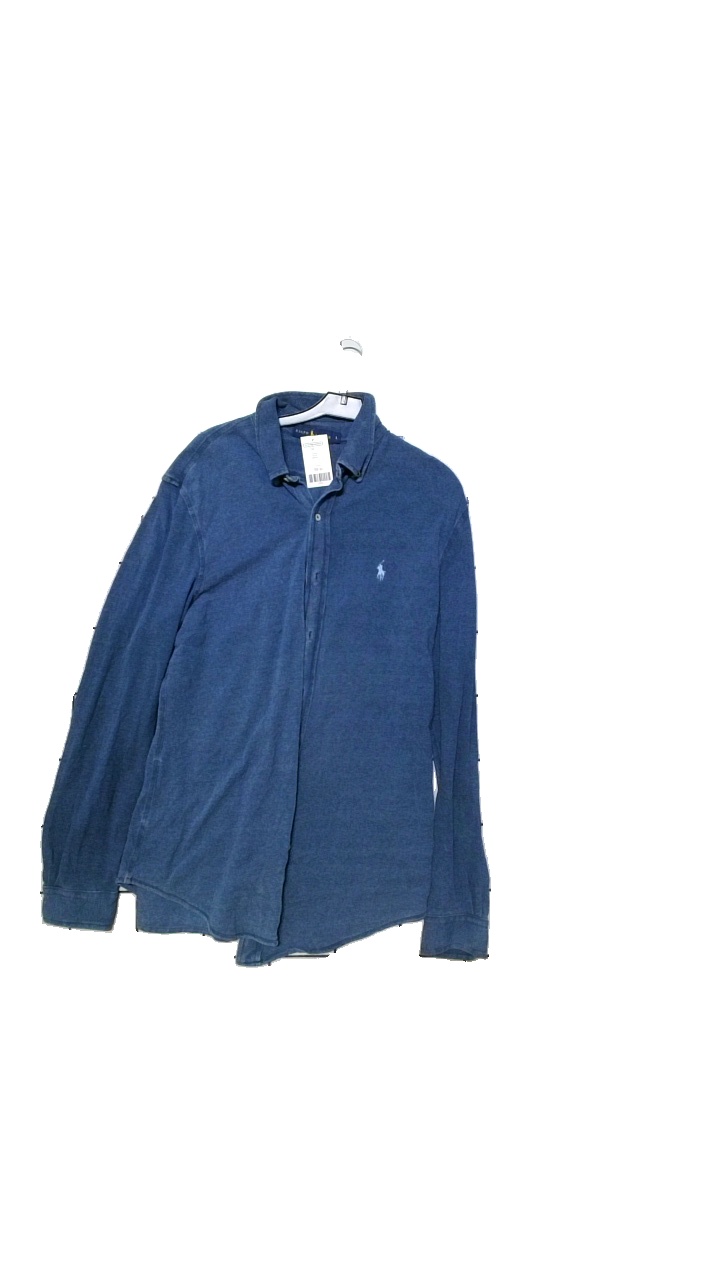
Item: Shirt (Men)
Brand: Ralph Lauren
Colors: Blue
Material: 100% cotton
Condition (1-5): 4
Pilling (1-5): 4
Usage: Reuse
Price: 50-100